51st (Highland) Division

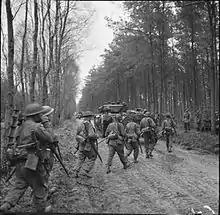
Men of the 2nd Battalion, Seaforth Highlanders and Churchill tanks in the Reichswald forest, Germany, 10 February 1945.

The first general officer commanding (GOC) of the new incarnation of the division was Major-General Alan Cunningham, who, in October 1940, was sent to the Middle East. He was replaced by Major-General Neil Ritchie. Almost two years of home defence and training duties followed on the south coast of England and northeast coast of Scotland against a potential German invasion, which never arrived.